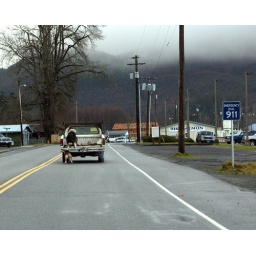
The dog was not happy about the intruder passing by in this truck bed.